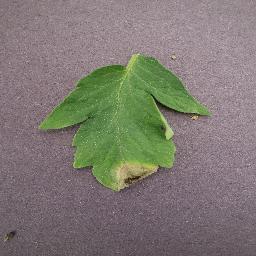
Label: Tomato___Late_blight